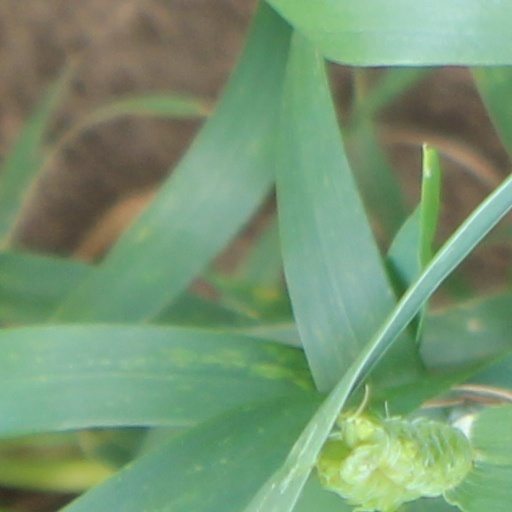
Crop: wheat